The Mouse on the Moon

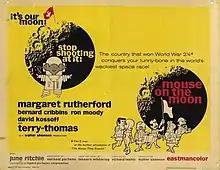
Original film poster

The Mouse on the Moon is a 1963 British comedy film, the sequel to "The Mouse That Roared". It is an adaptation of the 1962 novel "The Mouse on the Moon" by Irish author Leonard Wibberley, and was directed by Richard Lester. In it, the people of the Duchy of Grand Fenwick, a microstate in Europe, attempt space flight using wine as a propellant. It satirises the space race, Cold War and politics.